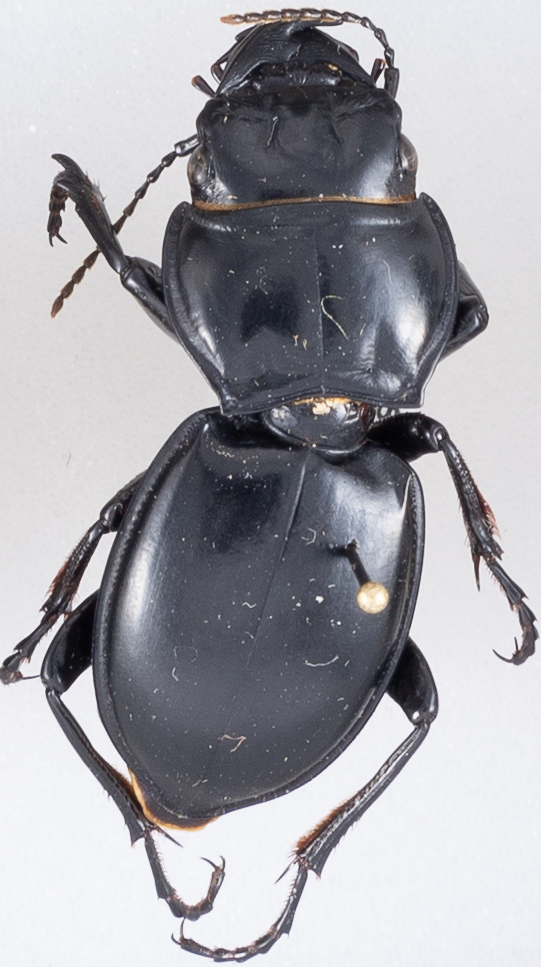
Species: Pasimachus californicus
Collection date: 2019-08-26
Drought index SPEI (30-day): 1.766
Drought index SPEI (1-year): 1.85
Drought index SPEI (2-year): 1.038